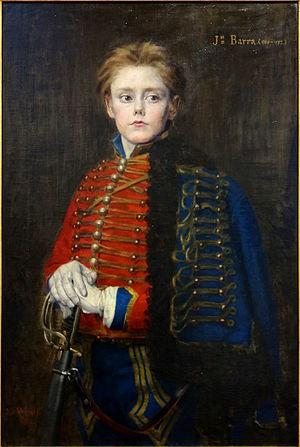
Portrait de Joseph Bara au Musée d'Art et d'Industrie de Roubaix.
François Joseph Bara, ou Barra, né le 30 juillet 1779 au château de Palaiseau, tué le 17 frimaire an II à Jallais, près de Cholet, est un jeune soldat républicain tué pendant la guerre de Vendée et dont le mythe révolutionnaire a fait un jeune tambour héroïque tombé sous les balles d'une multitude de royalistes en criant : « Vive la République ! » Bara est mort à l'âge de 14 ans.